Henry Gilbert House

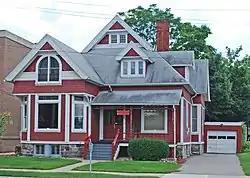

The Henry Gilbert House is a single-family home located at 415 West Lovell in Kalamazoo, Michigan. It was listed on the National Register of Historic Places in 1983.